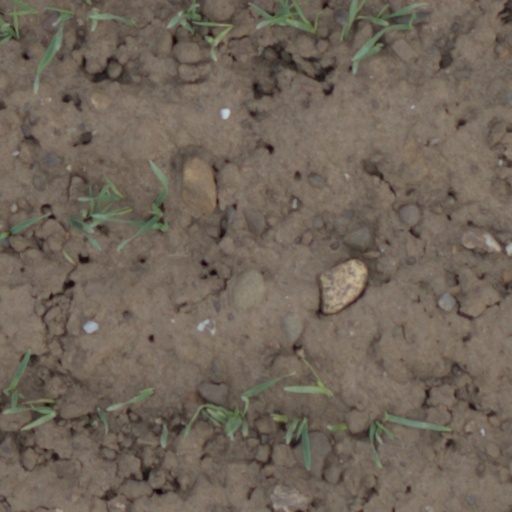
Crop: wheat